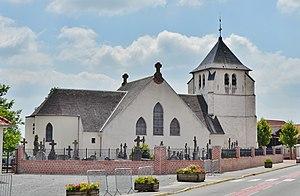
L'église
Cambrin est une commune française située dans le département du Pas-de-Calais en région Hauts-de-France.